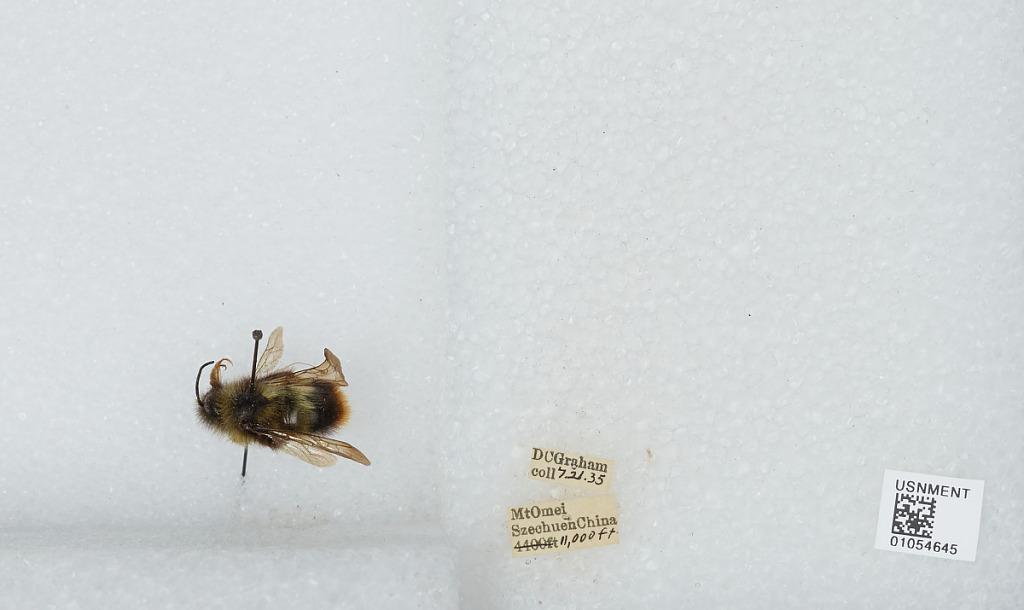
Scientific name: Bombus sp.
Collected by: D. Graham
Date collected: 1935-7-21
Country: China
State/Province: Sichuan
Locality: Mt Emei